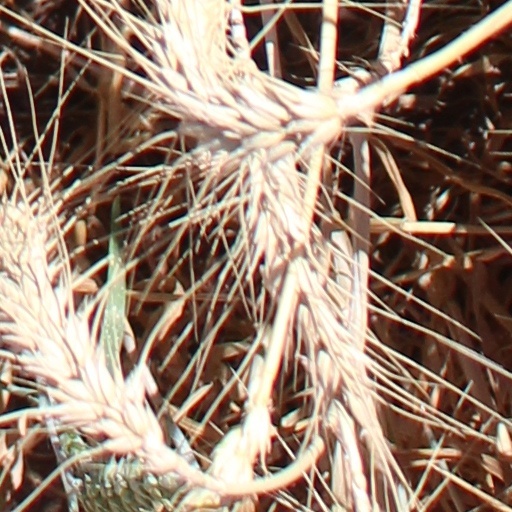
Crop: wheat